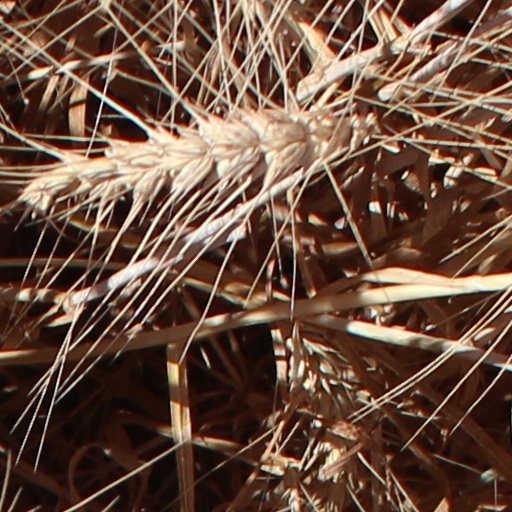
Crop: wheat